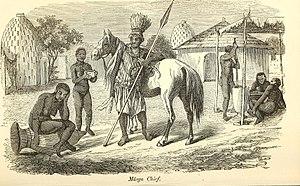
La case obus est un art architectural typique du peuple Mousgoum. Elle est présente dans les localités du Nord Cameroun et du Tchad où vivent les Mousgoum.